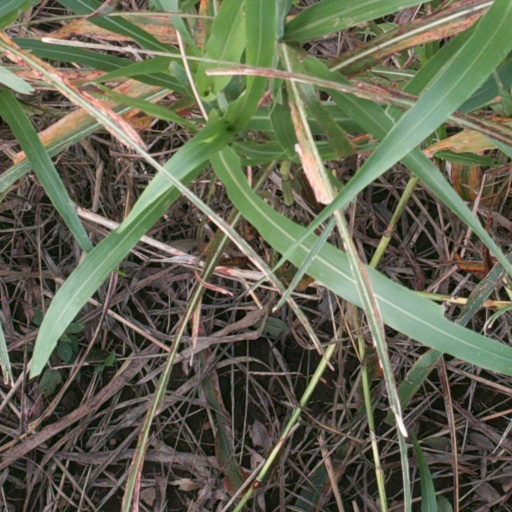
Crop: sorghum